Vihula

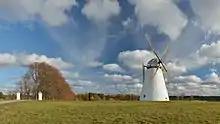
Vihula windmill

Vihula is a village in Haljala Parish, Lääne-Viru County, in northern Estonia, within Lahemaa National Park.